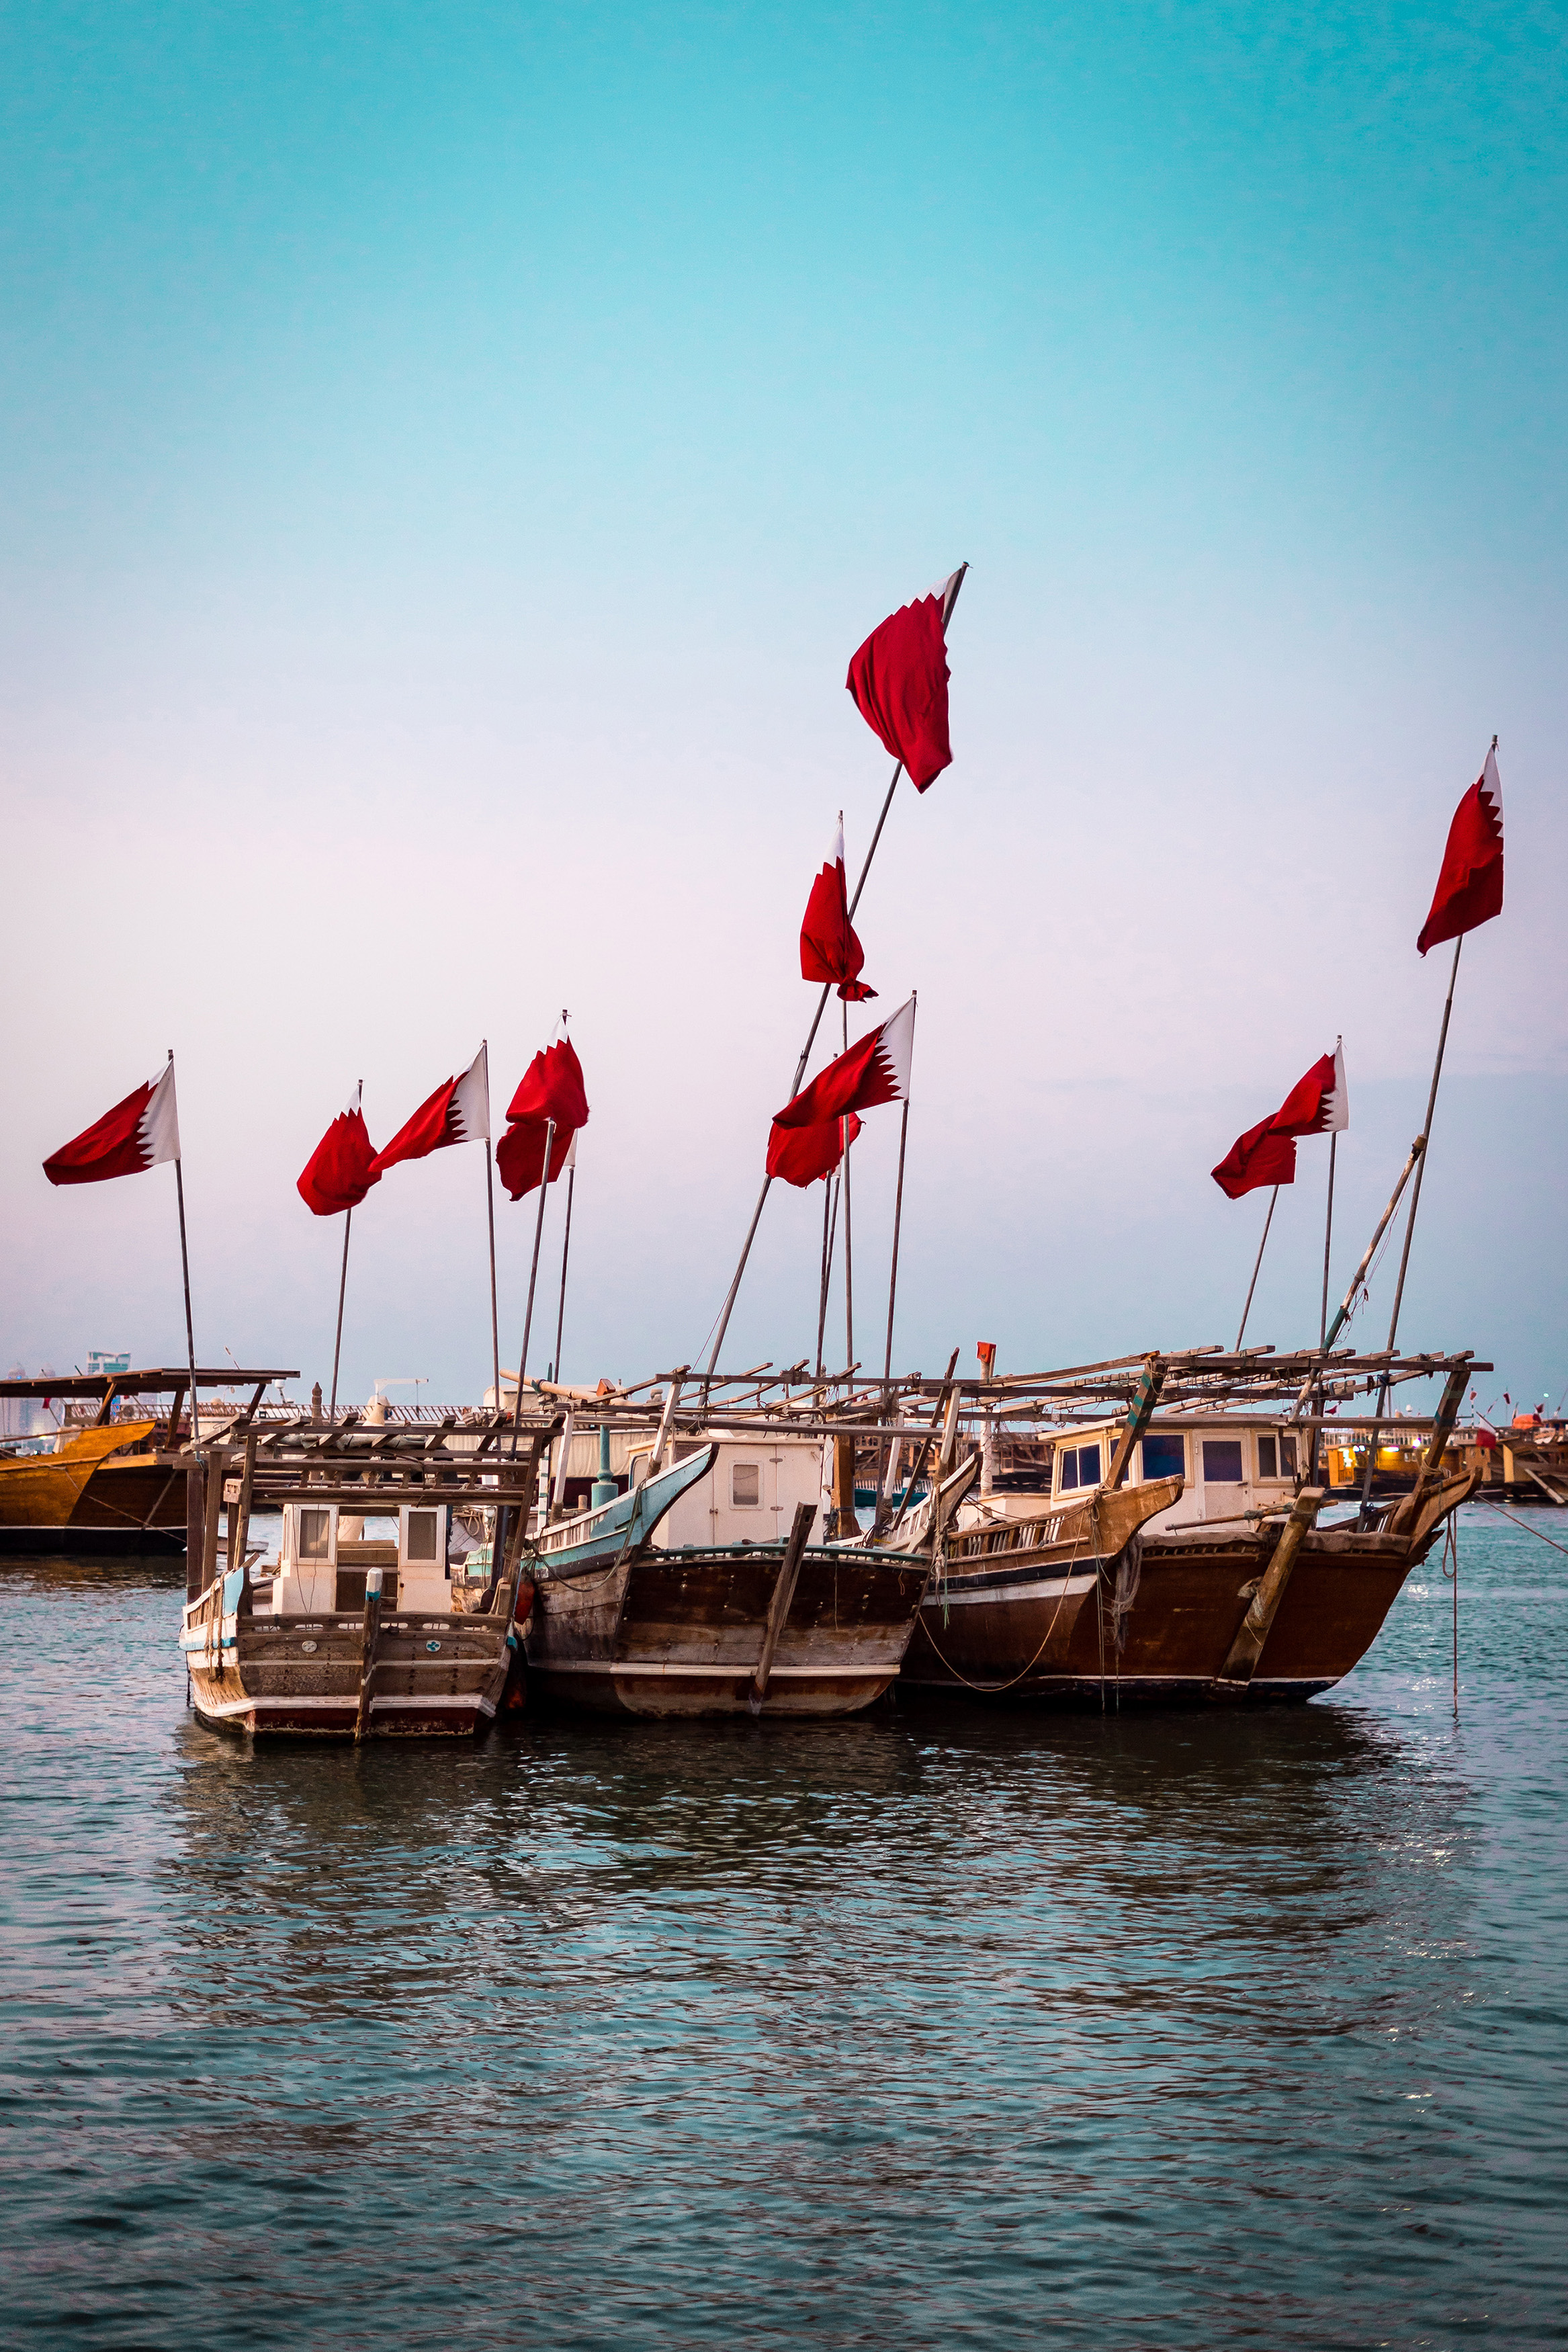
flag, water transportation, boat, vehicle, sky, watercraft, sea, calm, vacation, plant, tourism, sailboat, ocean